Equine industry in Kentucky

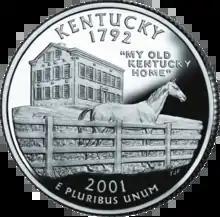
State U.S. Quarter with horse and farm

Horses and horse pursuits are strongly linked to Kentucky identity. A horse appears on Kentucky's state quarter and on the standard automobile license plate, selected by a citizen vote, A with the park's logo resembling the 1963 photograph "The Soul of a Horse" was the subject of a lawsuit brought by the German photographer who owned rights to the image.